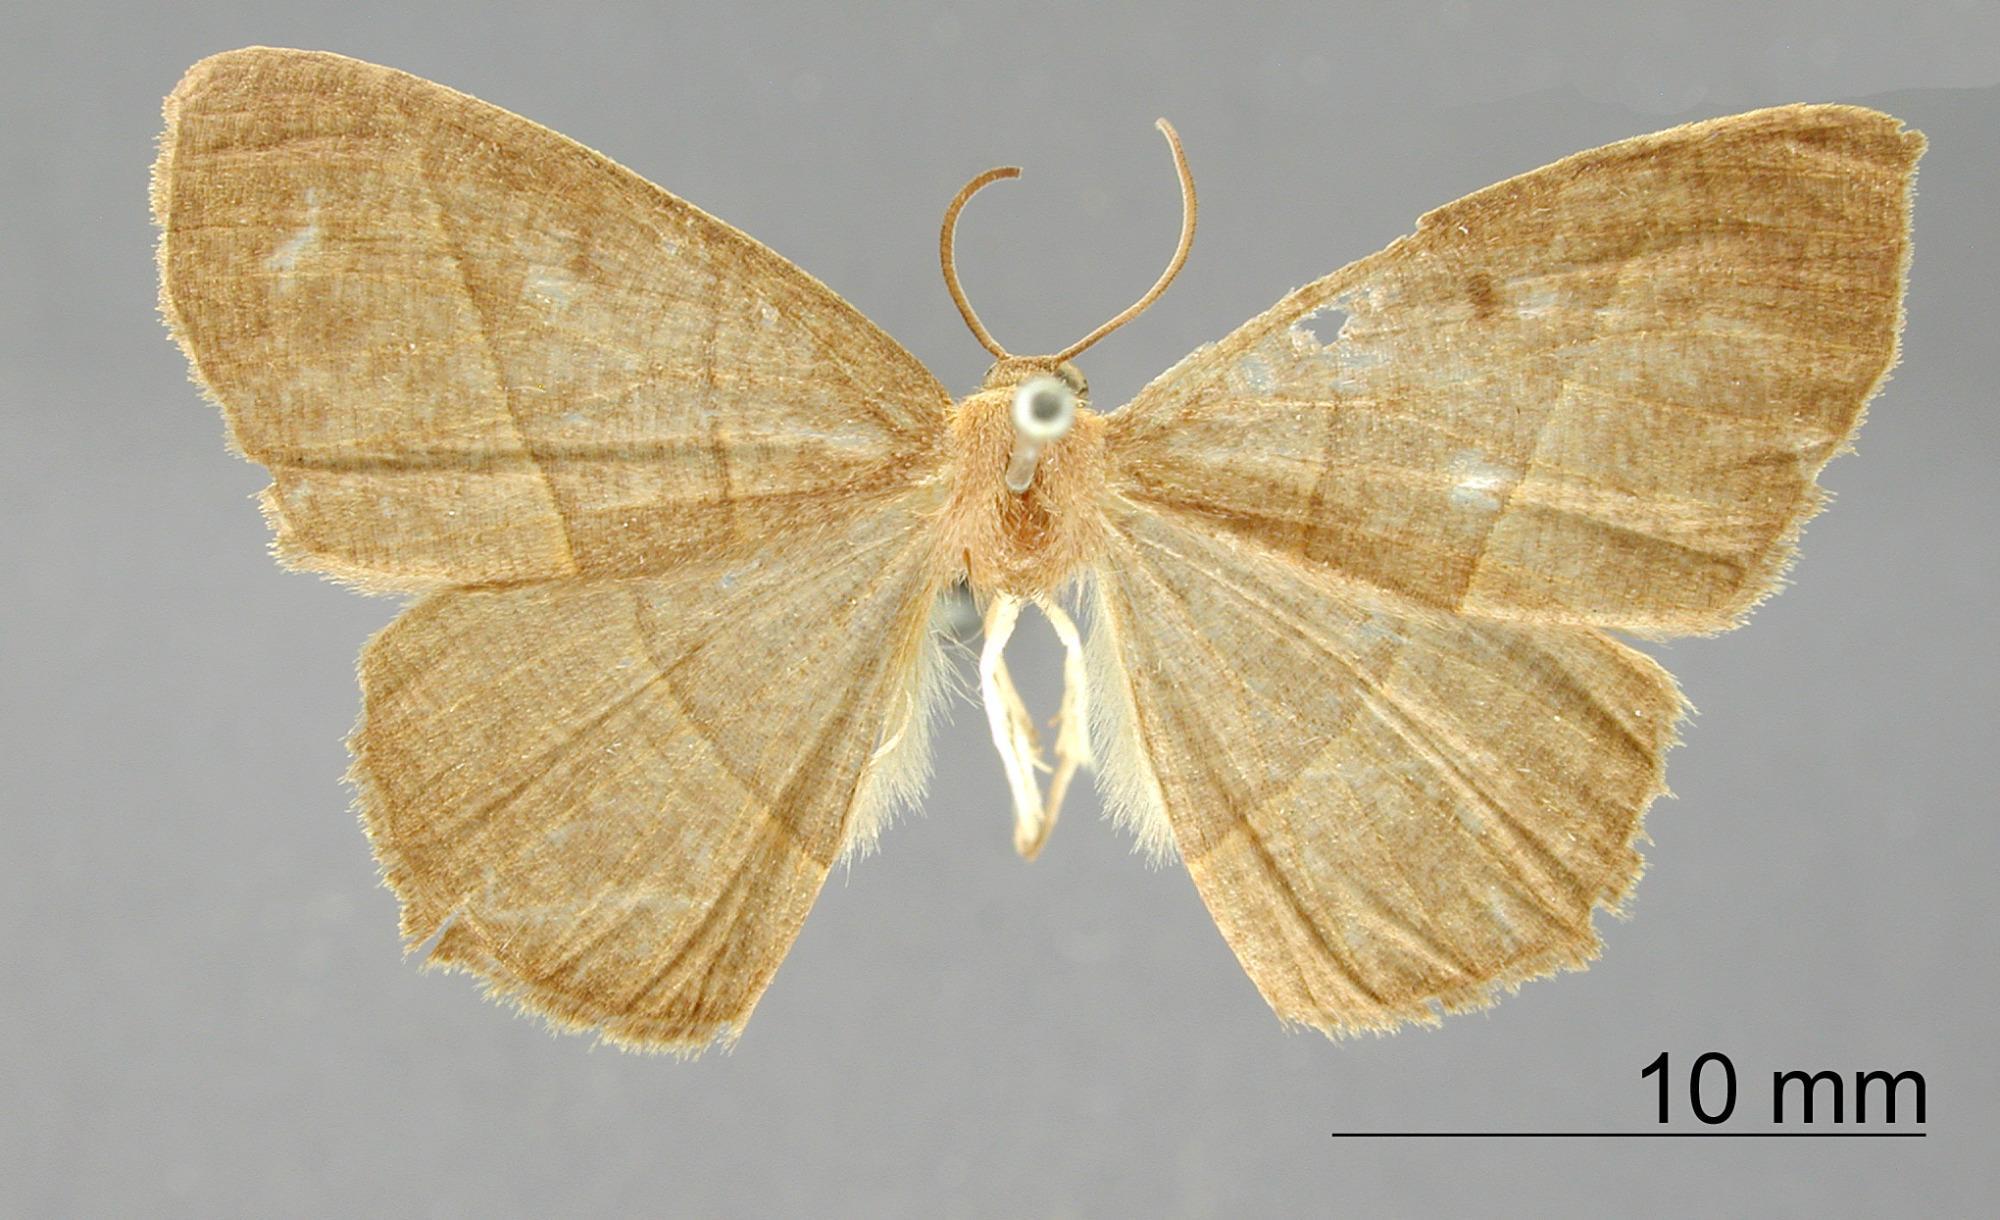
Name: Therina modica
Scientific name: Therina modica Schaus, 1911
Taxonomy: Animalia, Arthropoda, Insecta, Lepidoptera, Geometridae, Ennominae
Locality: Juan Vinas, Costa Rica, Costa Rica